Revolutionary Confederation of Anarcho-Syndicalists

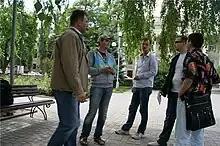
Members of the International Union of Anarchists at "Hyde Park Corner", in Volgograd, June 2012

This organisational structure resulted in a high turnover of new members, as activists often left to start new organisations and were replaced with a new, younger generation. In 2011, the organisation experienced a massive split, with the breakaway of an organisation that came to be known as the International Union of Anarchists (MSA). The MSA denounced what they saw as a "dictatorship" within the RKAS leadership, and attempted to form a rival organisation, although Shevchenko claims that it ended up functionally defunct by June 2014. The split also rendered the remains of the RKAS relatively passive.